Waleran de Beaumont, 1st Earl of Worcester

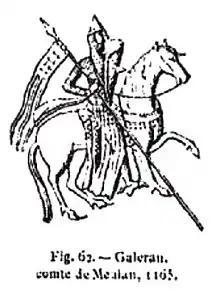
Detail from one of the surviving seals of Waleran de Beaumont, showing chequy proto-heraldry

Waleran de Beaumont (1104–1166) was an Anglo-Norman nobleman. In his early adulthood, he was a member of the conspiracy of Amaury III of Montfort; later in his career, he participated in the Anarchy and the Second Crusade. During the reign of Henry II of England, Waleran's close ties to Louis VII of France caused him to fall out of grace.